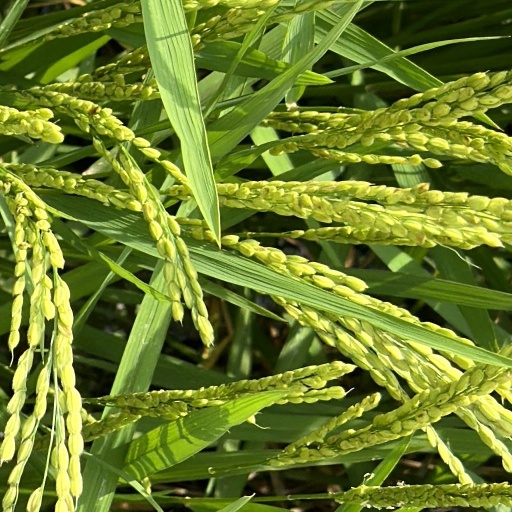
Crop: rice